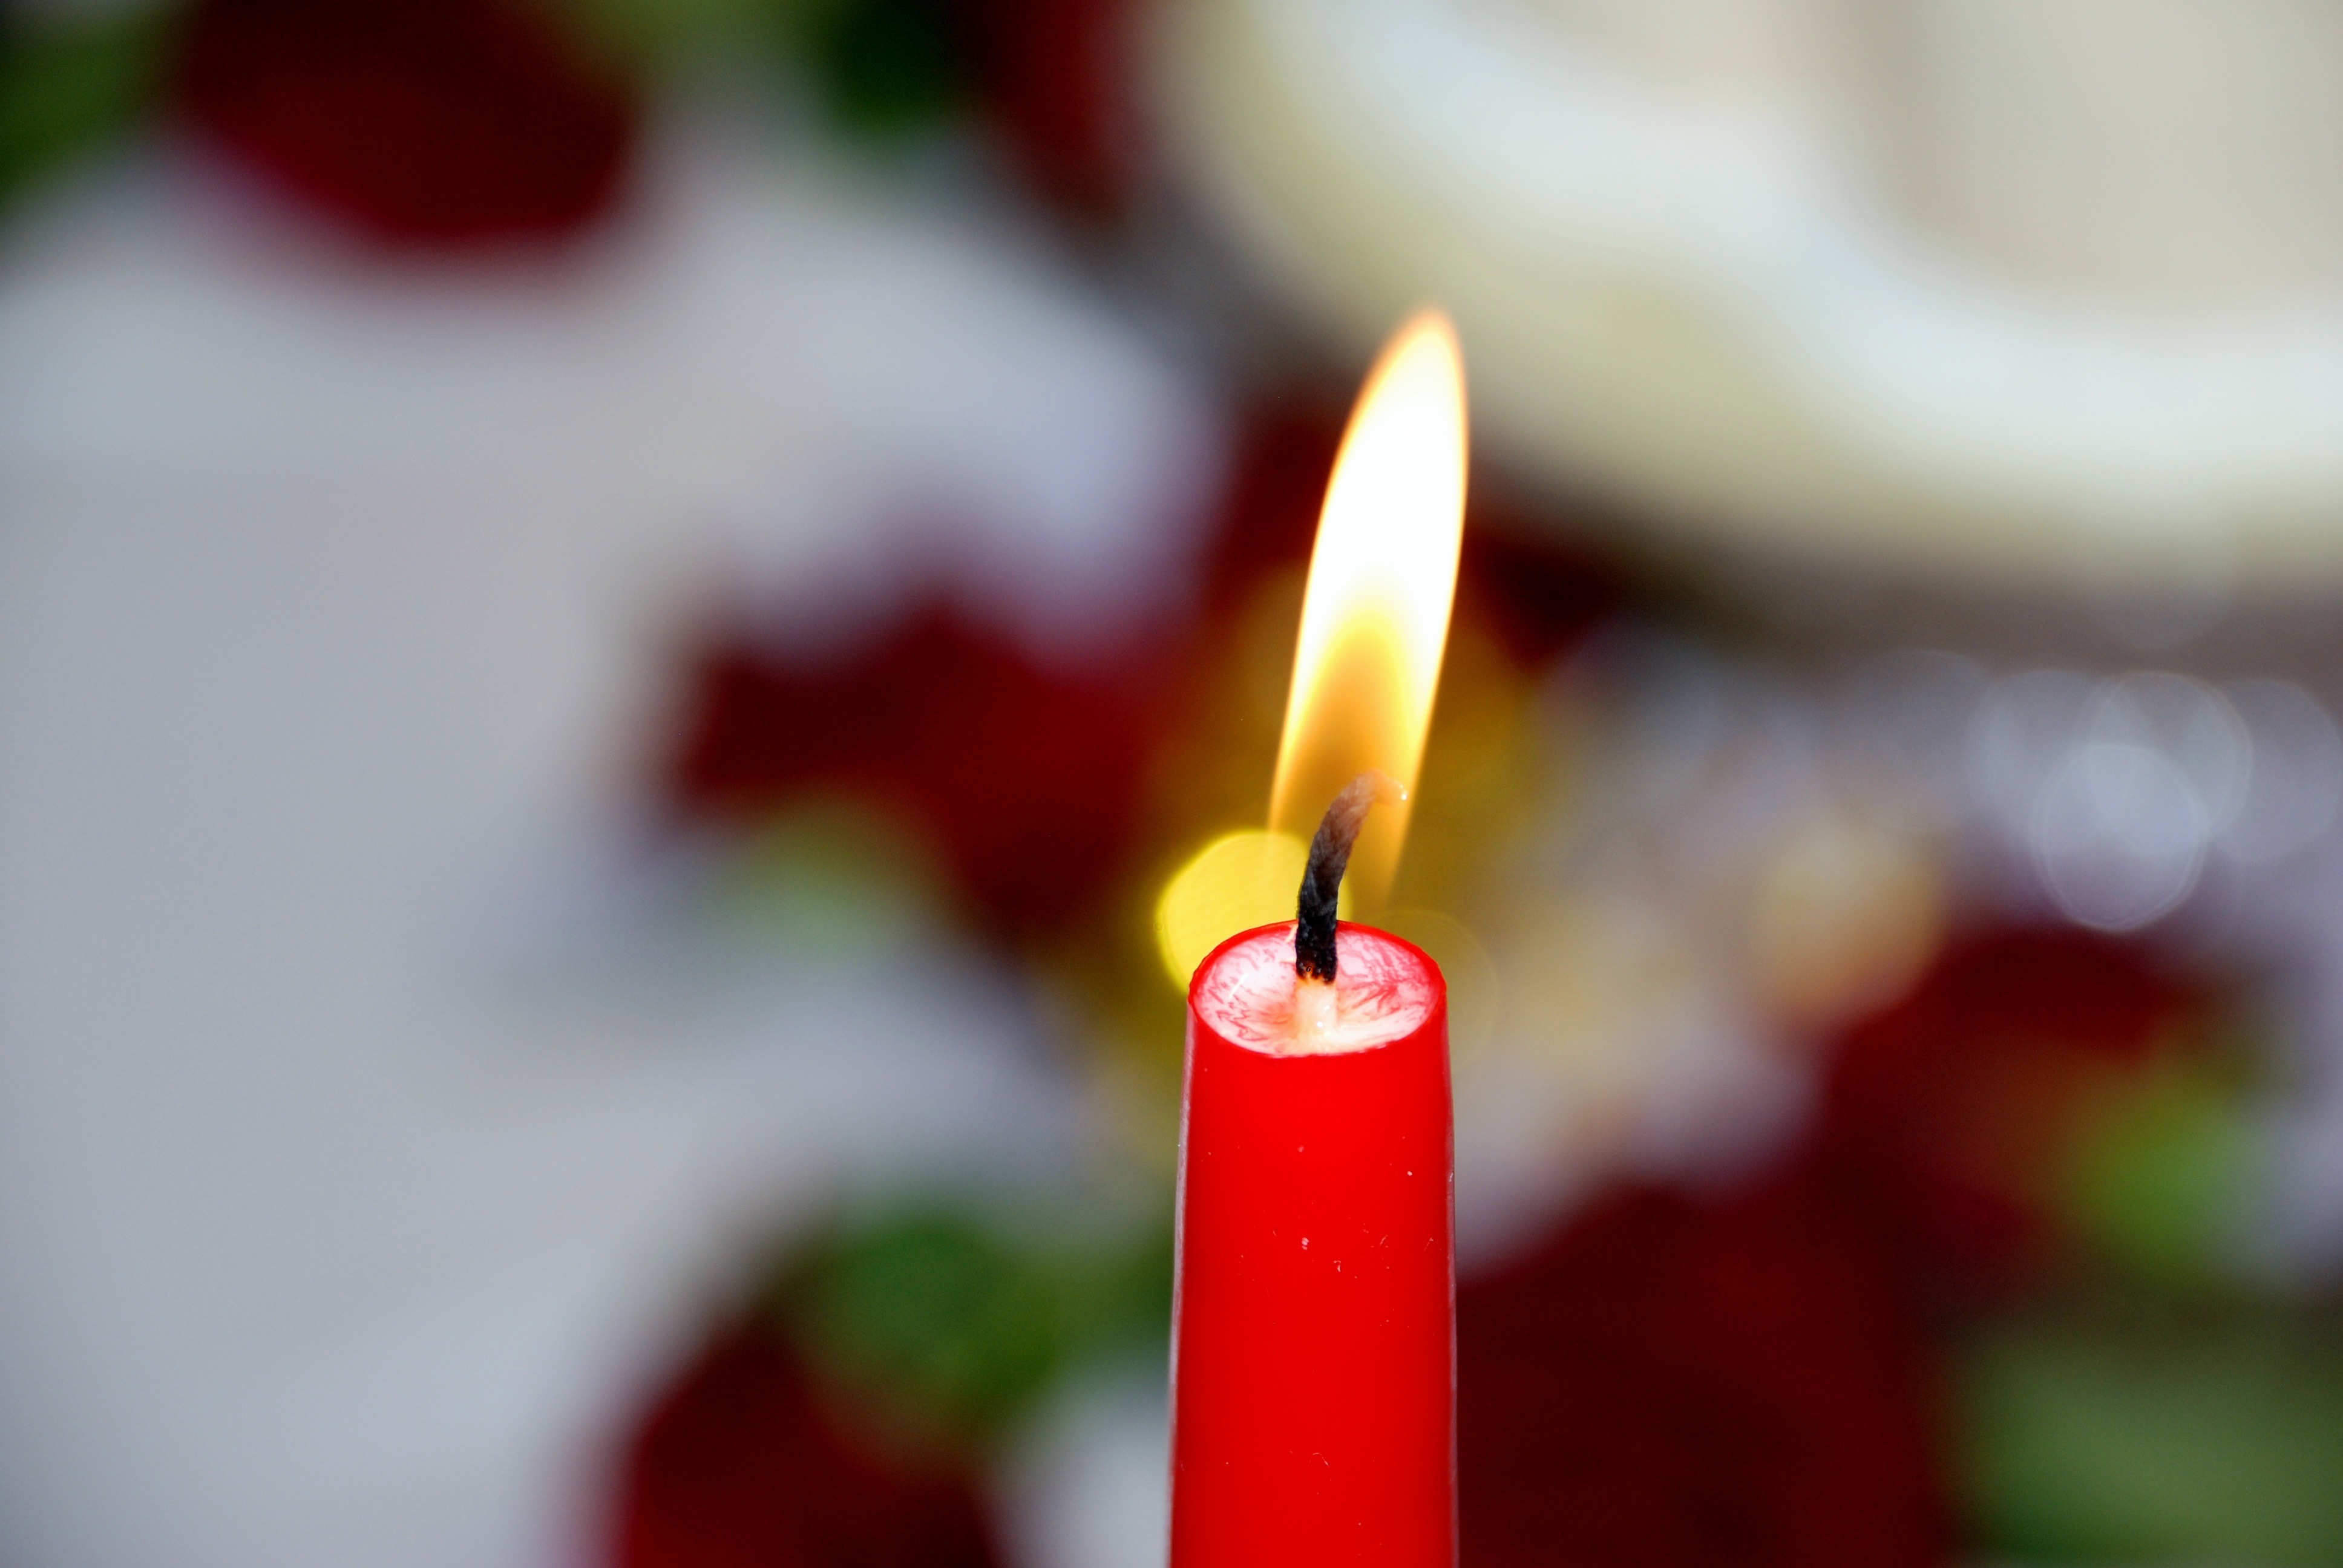
light, leaf, flower, petal, green, red, color, flame, candle, christmas, lighting, decor, close up, advent, christmas decoration, candles, candlelight, wax candle, wax, macro photography, candle wax, red candle